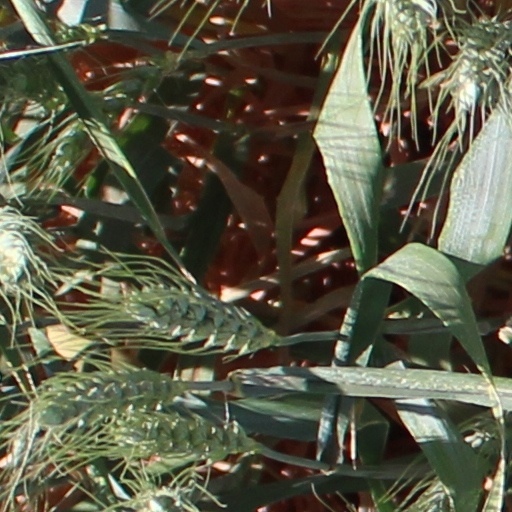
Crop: wheat